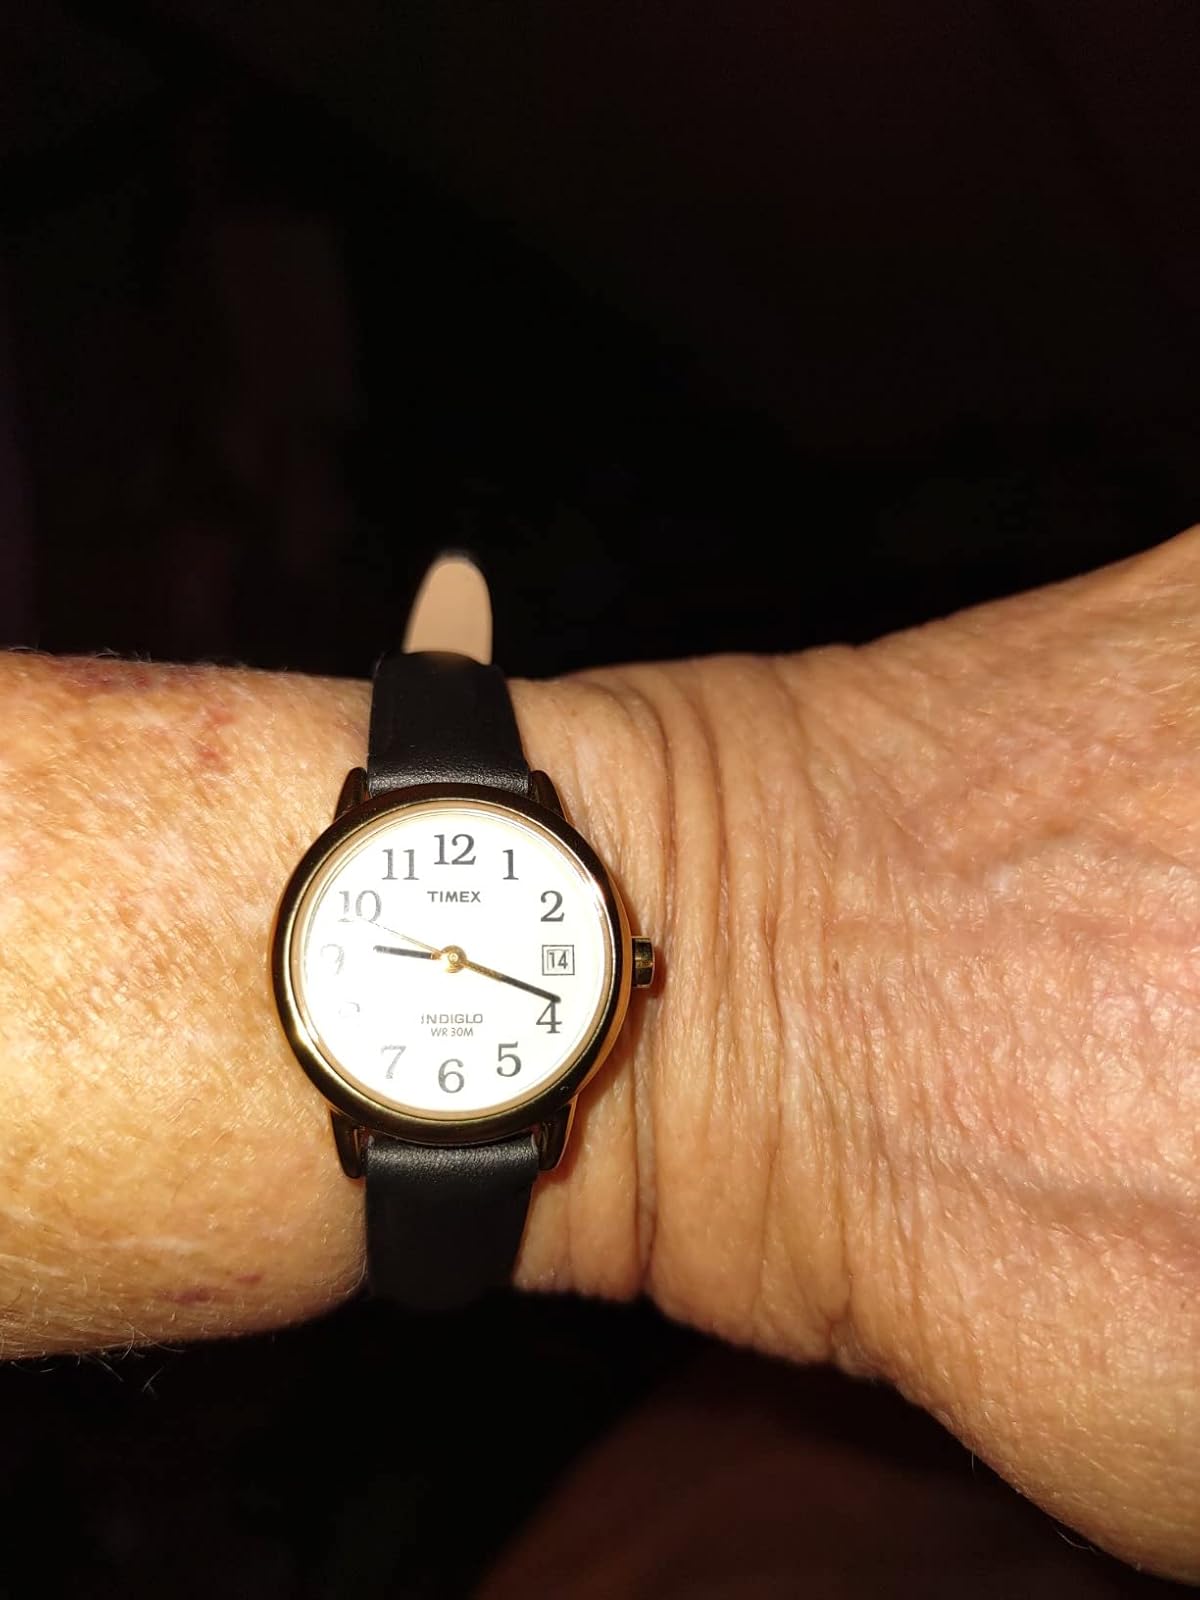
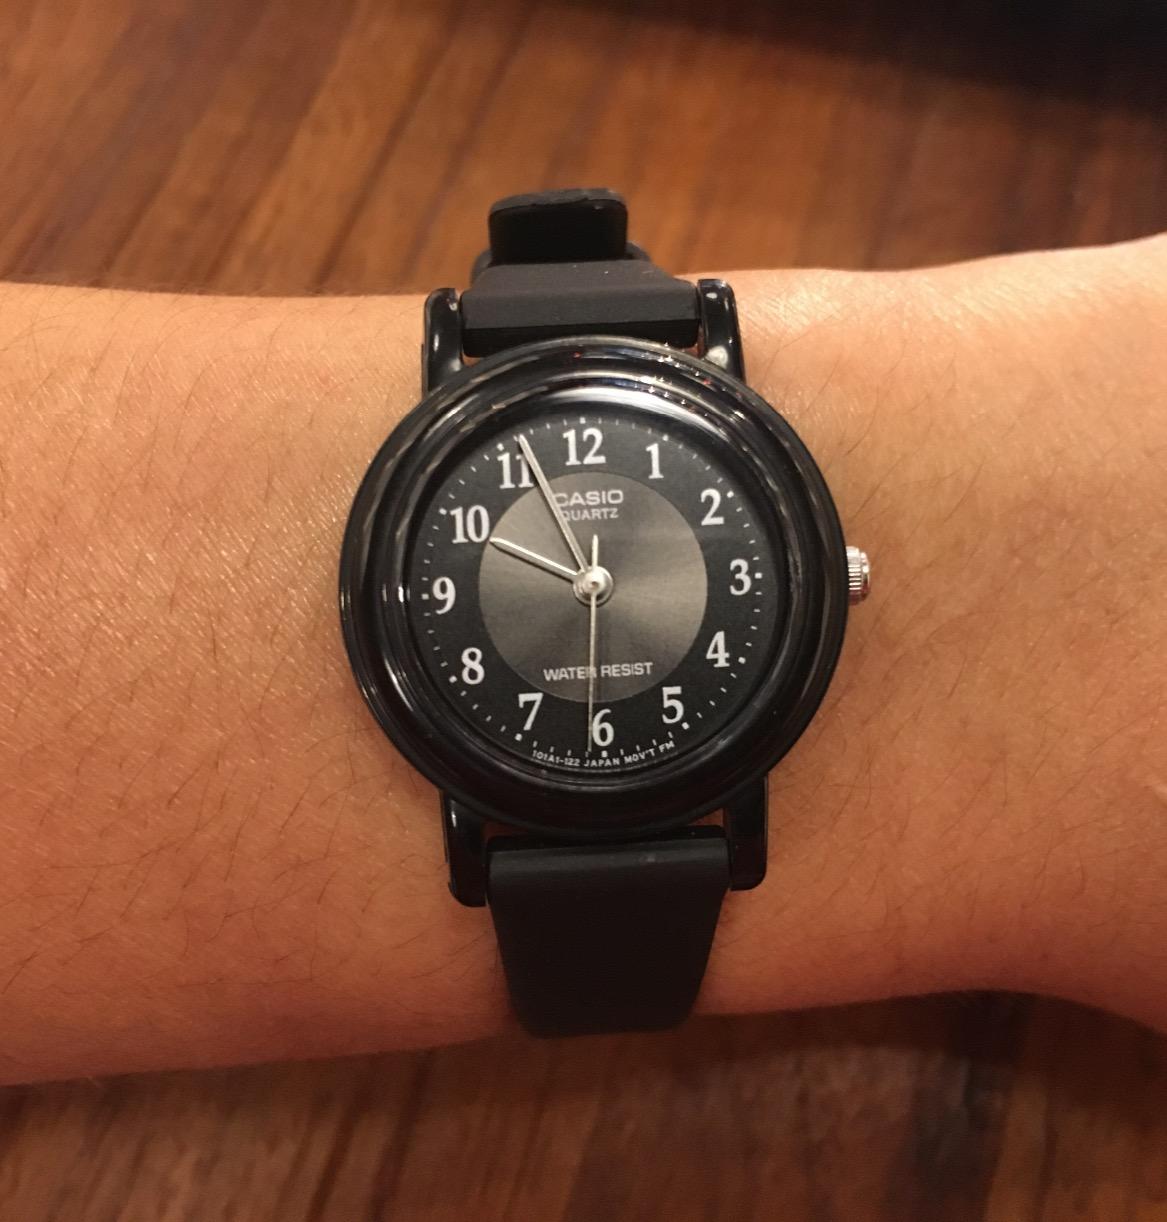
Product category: accessories_watch
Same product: no